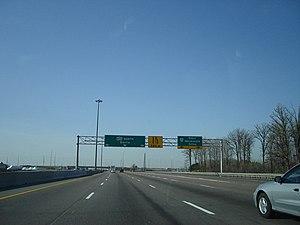
Autoroute ontarienne desservant le centre de l'Ontario, l'autoroute 400 est la principale autoroute nord/sud de la province, elle relie Toronto au centre et au nord de la province. La section nord de l'autoroute fait partie de la route transcanadienne.